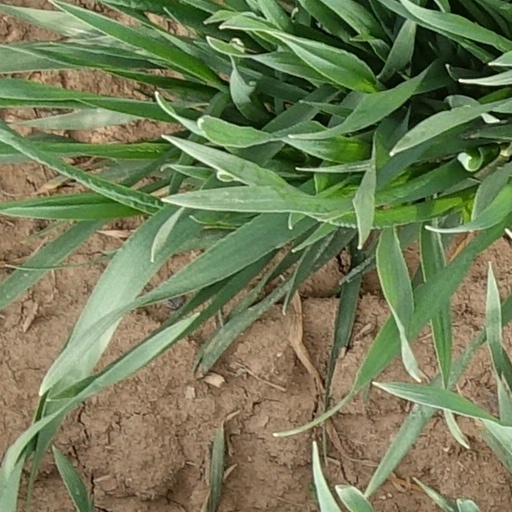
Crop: wheat